5 Lacertae

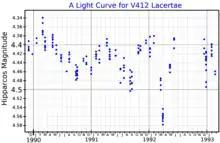
A light curve for V412 Lacertae, plotted from "Hipparcos" data

5 Lacertae is a slow irregular variable star with a small amplitude. Photometry from the Hipparcos satellite showed brightness changes between Hipparcos magnitudes 4.39 and 4.56 with no clear periodicity. It was given the variable star designation V412 Lacertae in 1999 in a special name-list dedicated to variables detected from Hipparcos.